RAF Bramcote

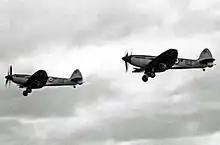
Supermarine Seafire F.47s of 1833 Squadron RNVR based at Bramcote in 1953.

On 1 December 1946 the airbase was transferred from No. 4 Group RAF to the Admiralty, and then known as Royal Naval Air Station Bramcote, (RNAS Bramcote). A couple of days later, on 3 December, it was commissioned as HMS "Gamecock".